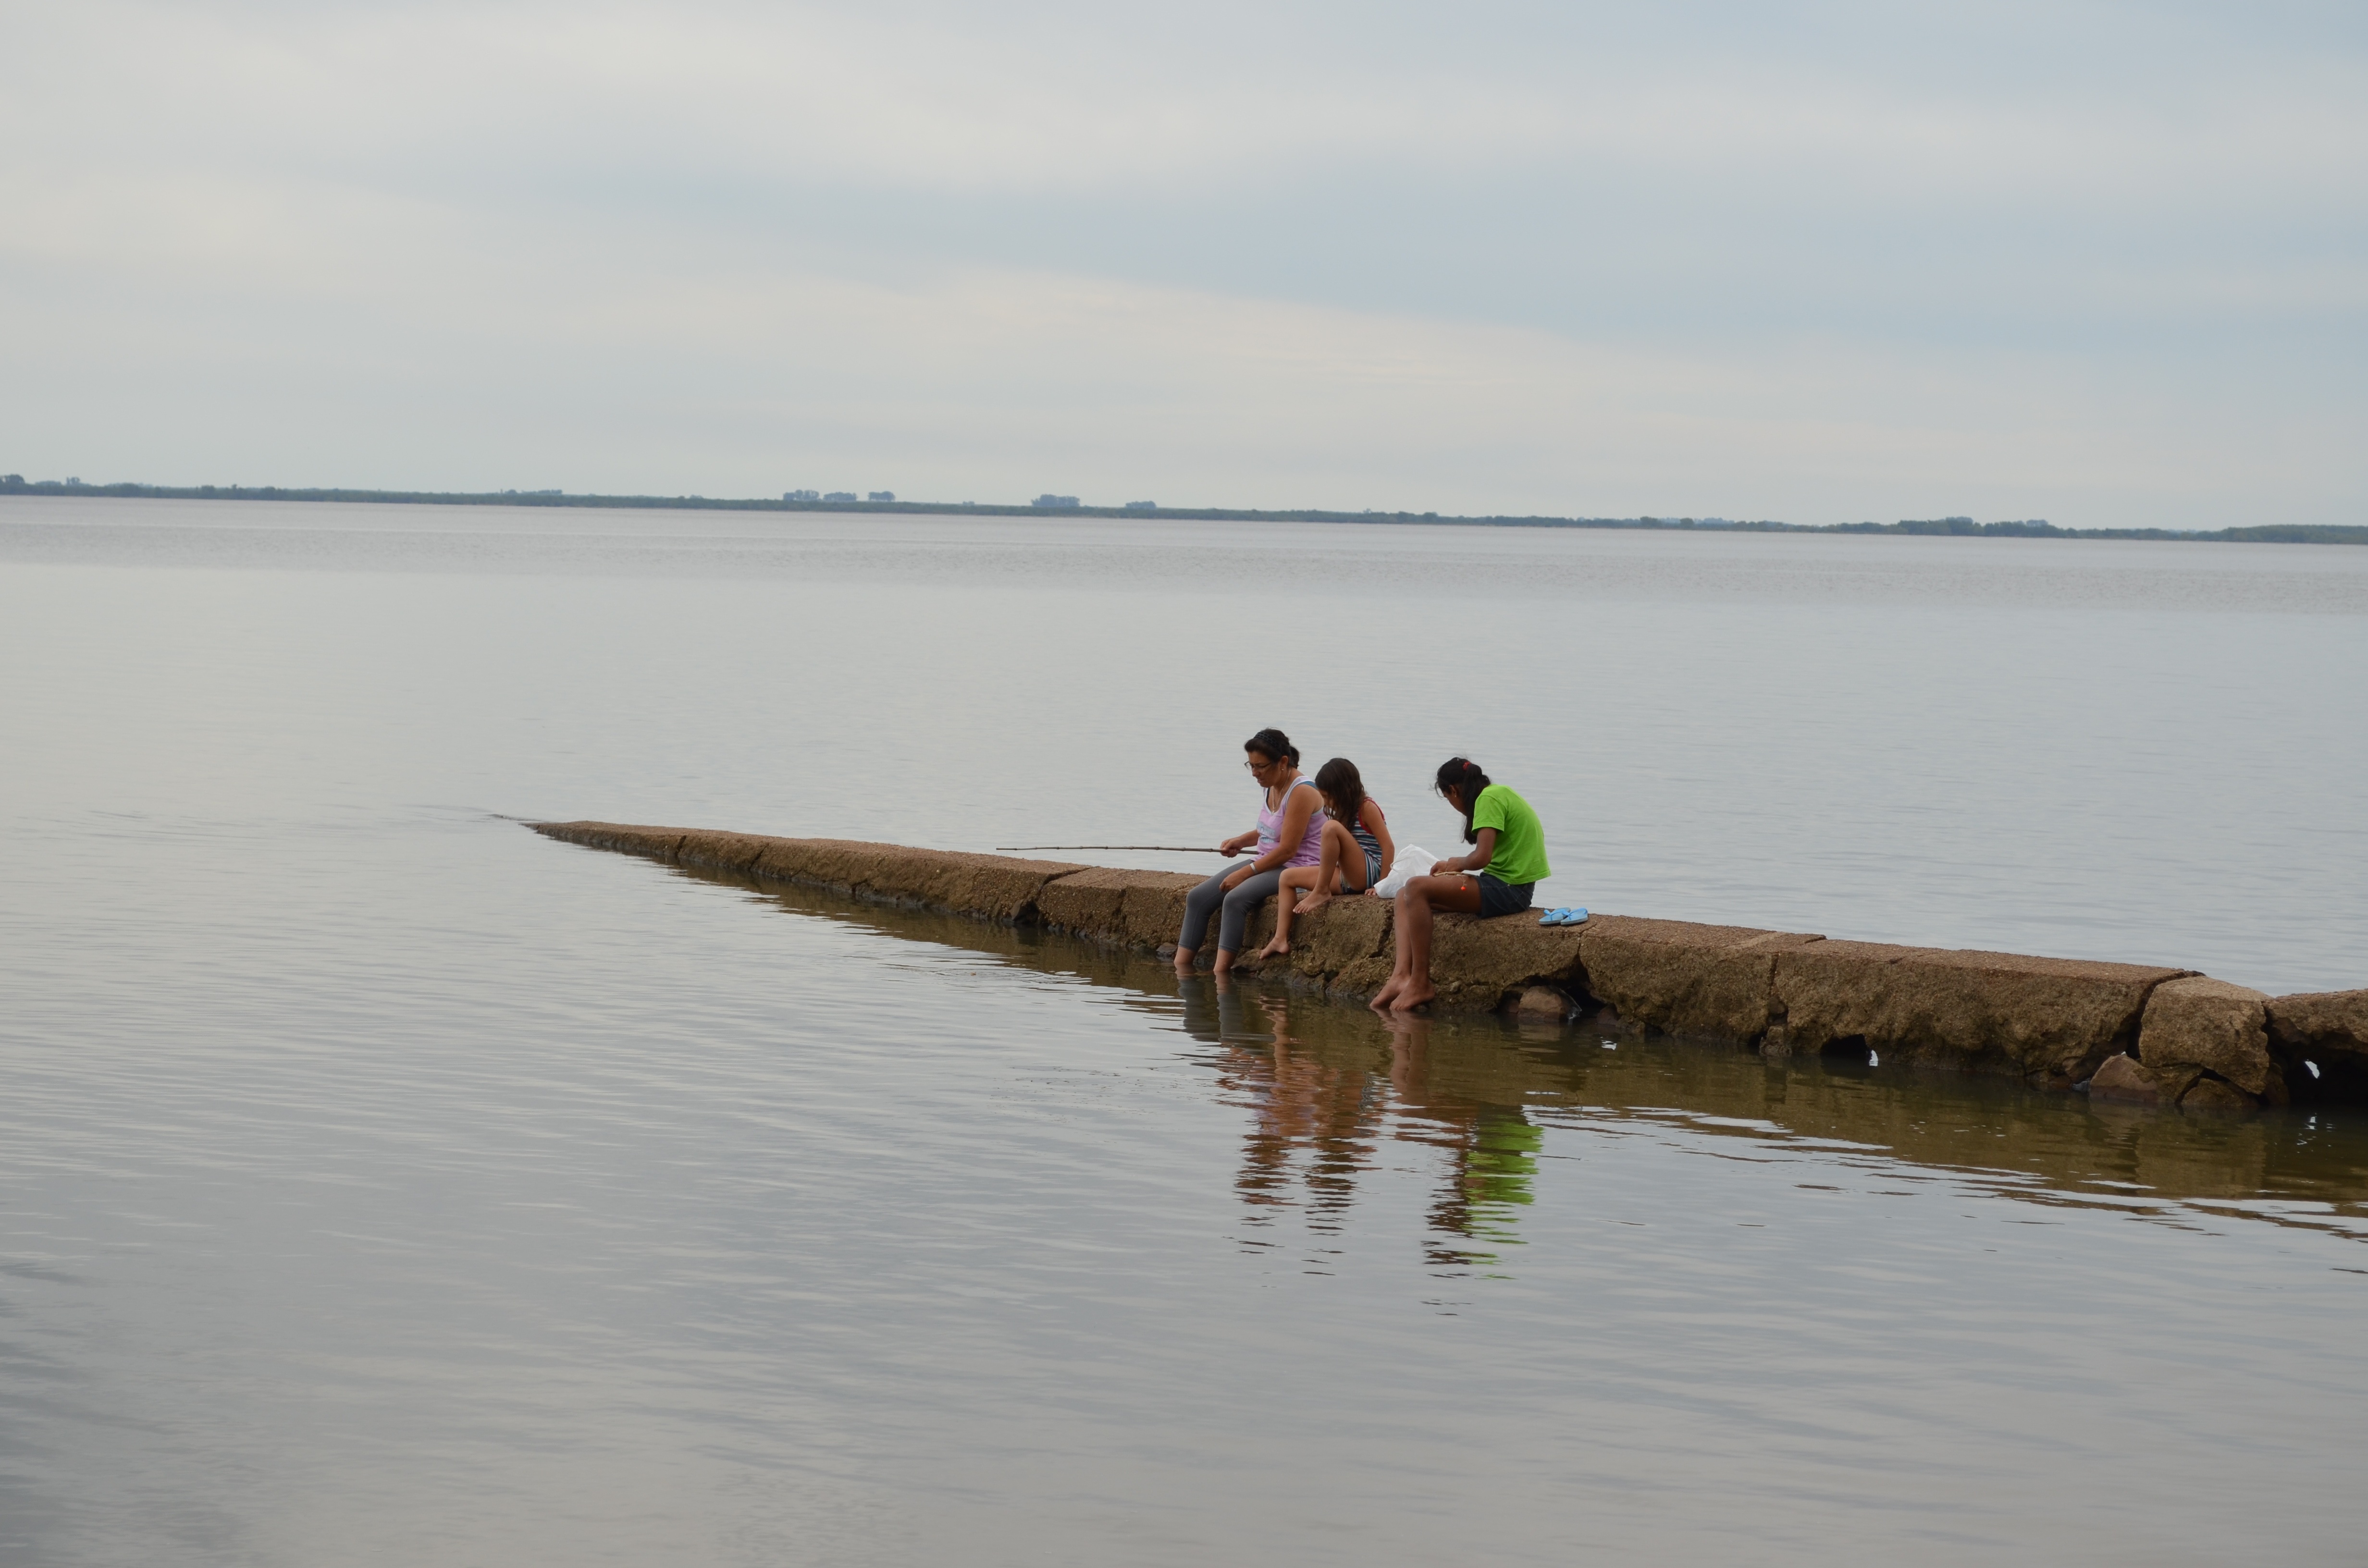
beach, sea, water, nature, boat, shore, lake, river, spring, paddle, vehicle, fishing, bay, reservoir, children, boating, wetland, green vegetation